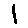
Label: 1